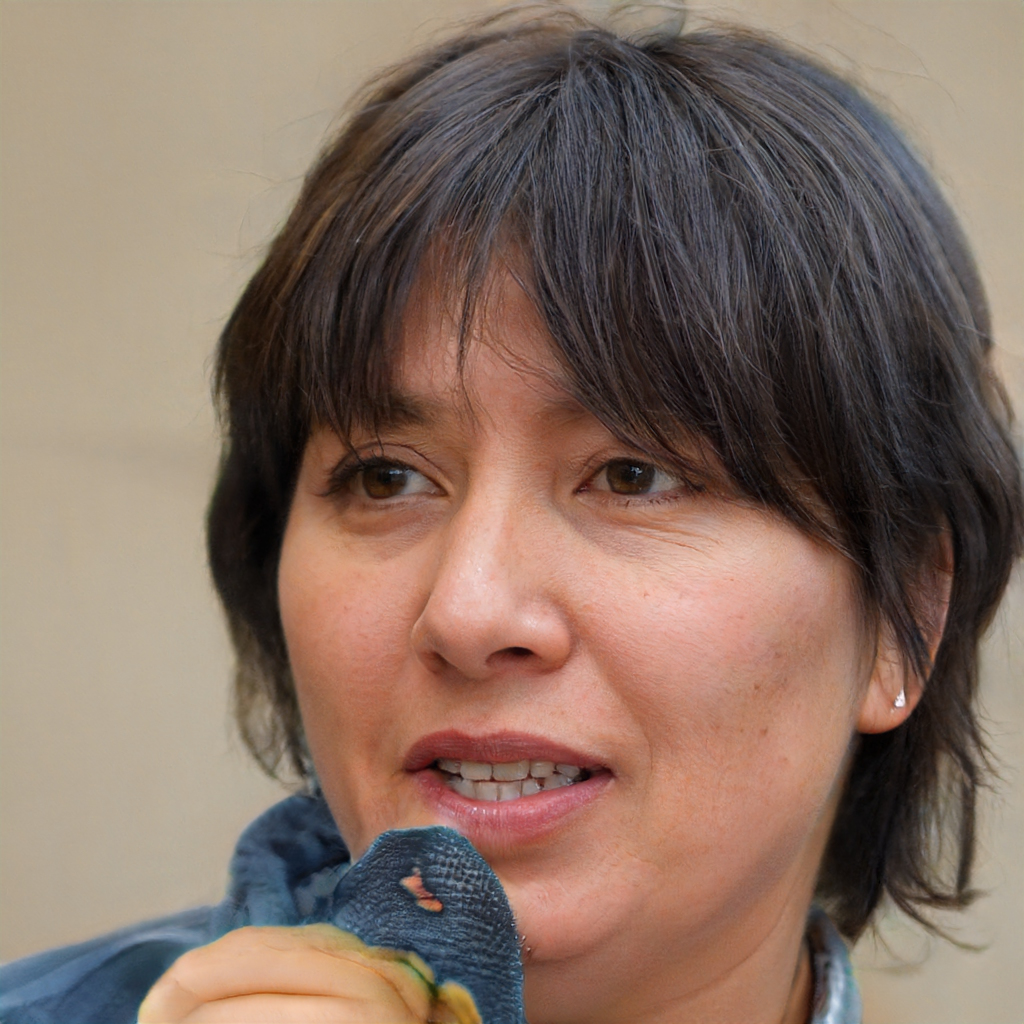
Label: Colored